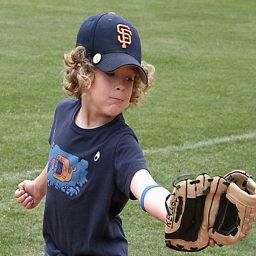
A young boy wearing a catchers mitt on top of a baseball field.
A young boy holds a baseball glove while wearing a baseball hat.
A young child with a baseball cap holding a baseball glove out with one hand.
A child with curly hair holds out his baseball glove.
A little boy holding out a baseball glove.